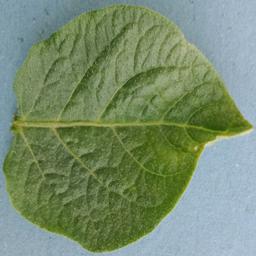
Label: Potato___Healthy